MotoRace USA

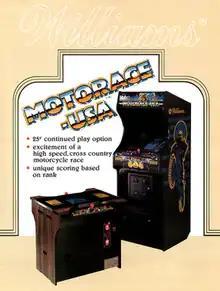
Arcade flyer

MotoRace USA (also known as Traverse USA, in Japan as and in Spain as Mototour) is a 1983 racing video game developed and published by Irem for arcades. It was released by Williams Electronics in North America. Cabinet art was done by Larry Day and Bruce Schafernak of Advertising Posters in Chicago. The player controls a racer who must travel on a motorcycle from Los Angeles to New York City. The game was ported to the SG-1000 home console in March 1984, and the Family Computer in 1985. An updated version of the game was announced for the Intellivision Amico, but never released.